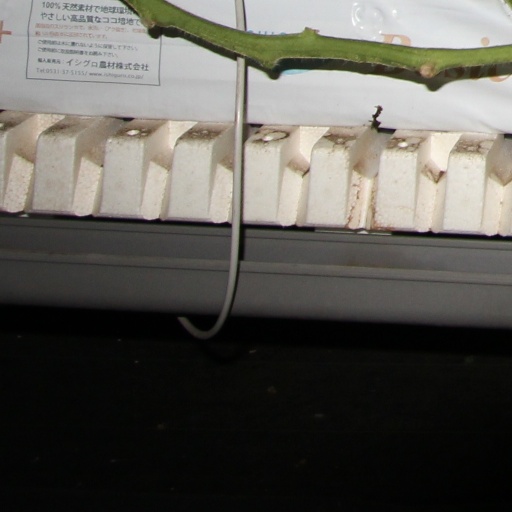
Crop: tomato